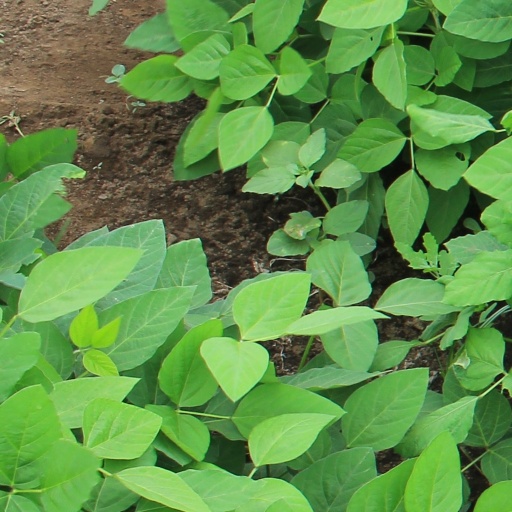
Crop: soybean